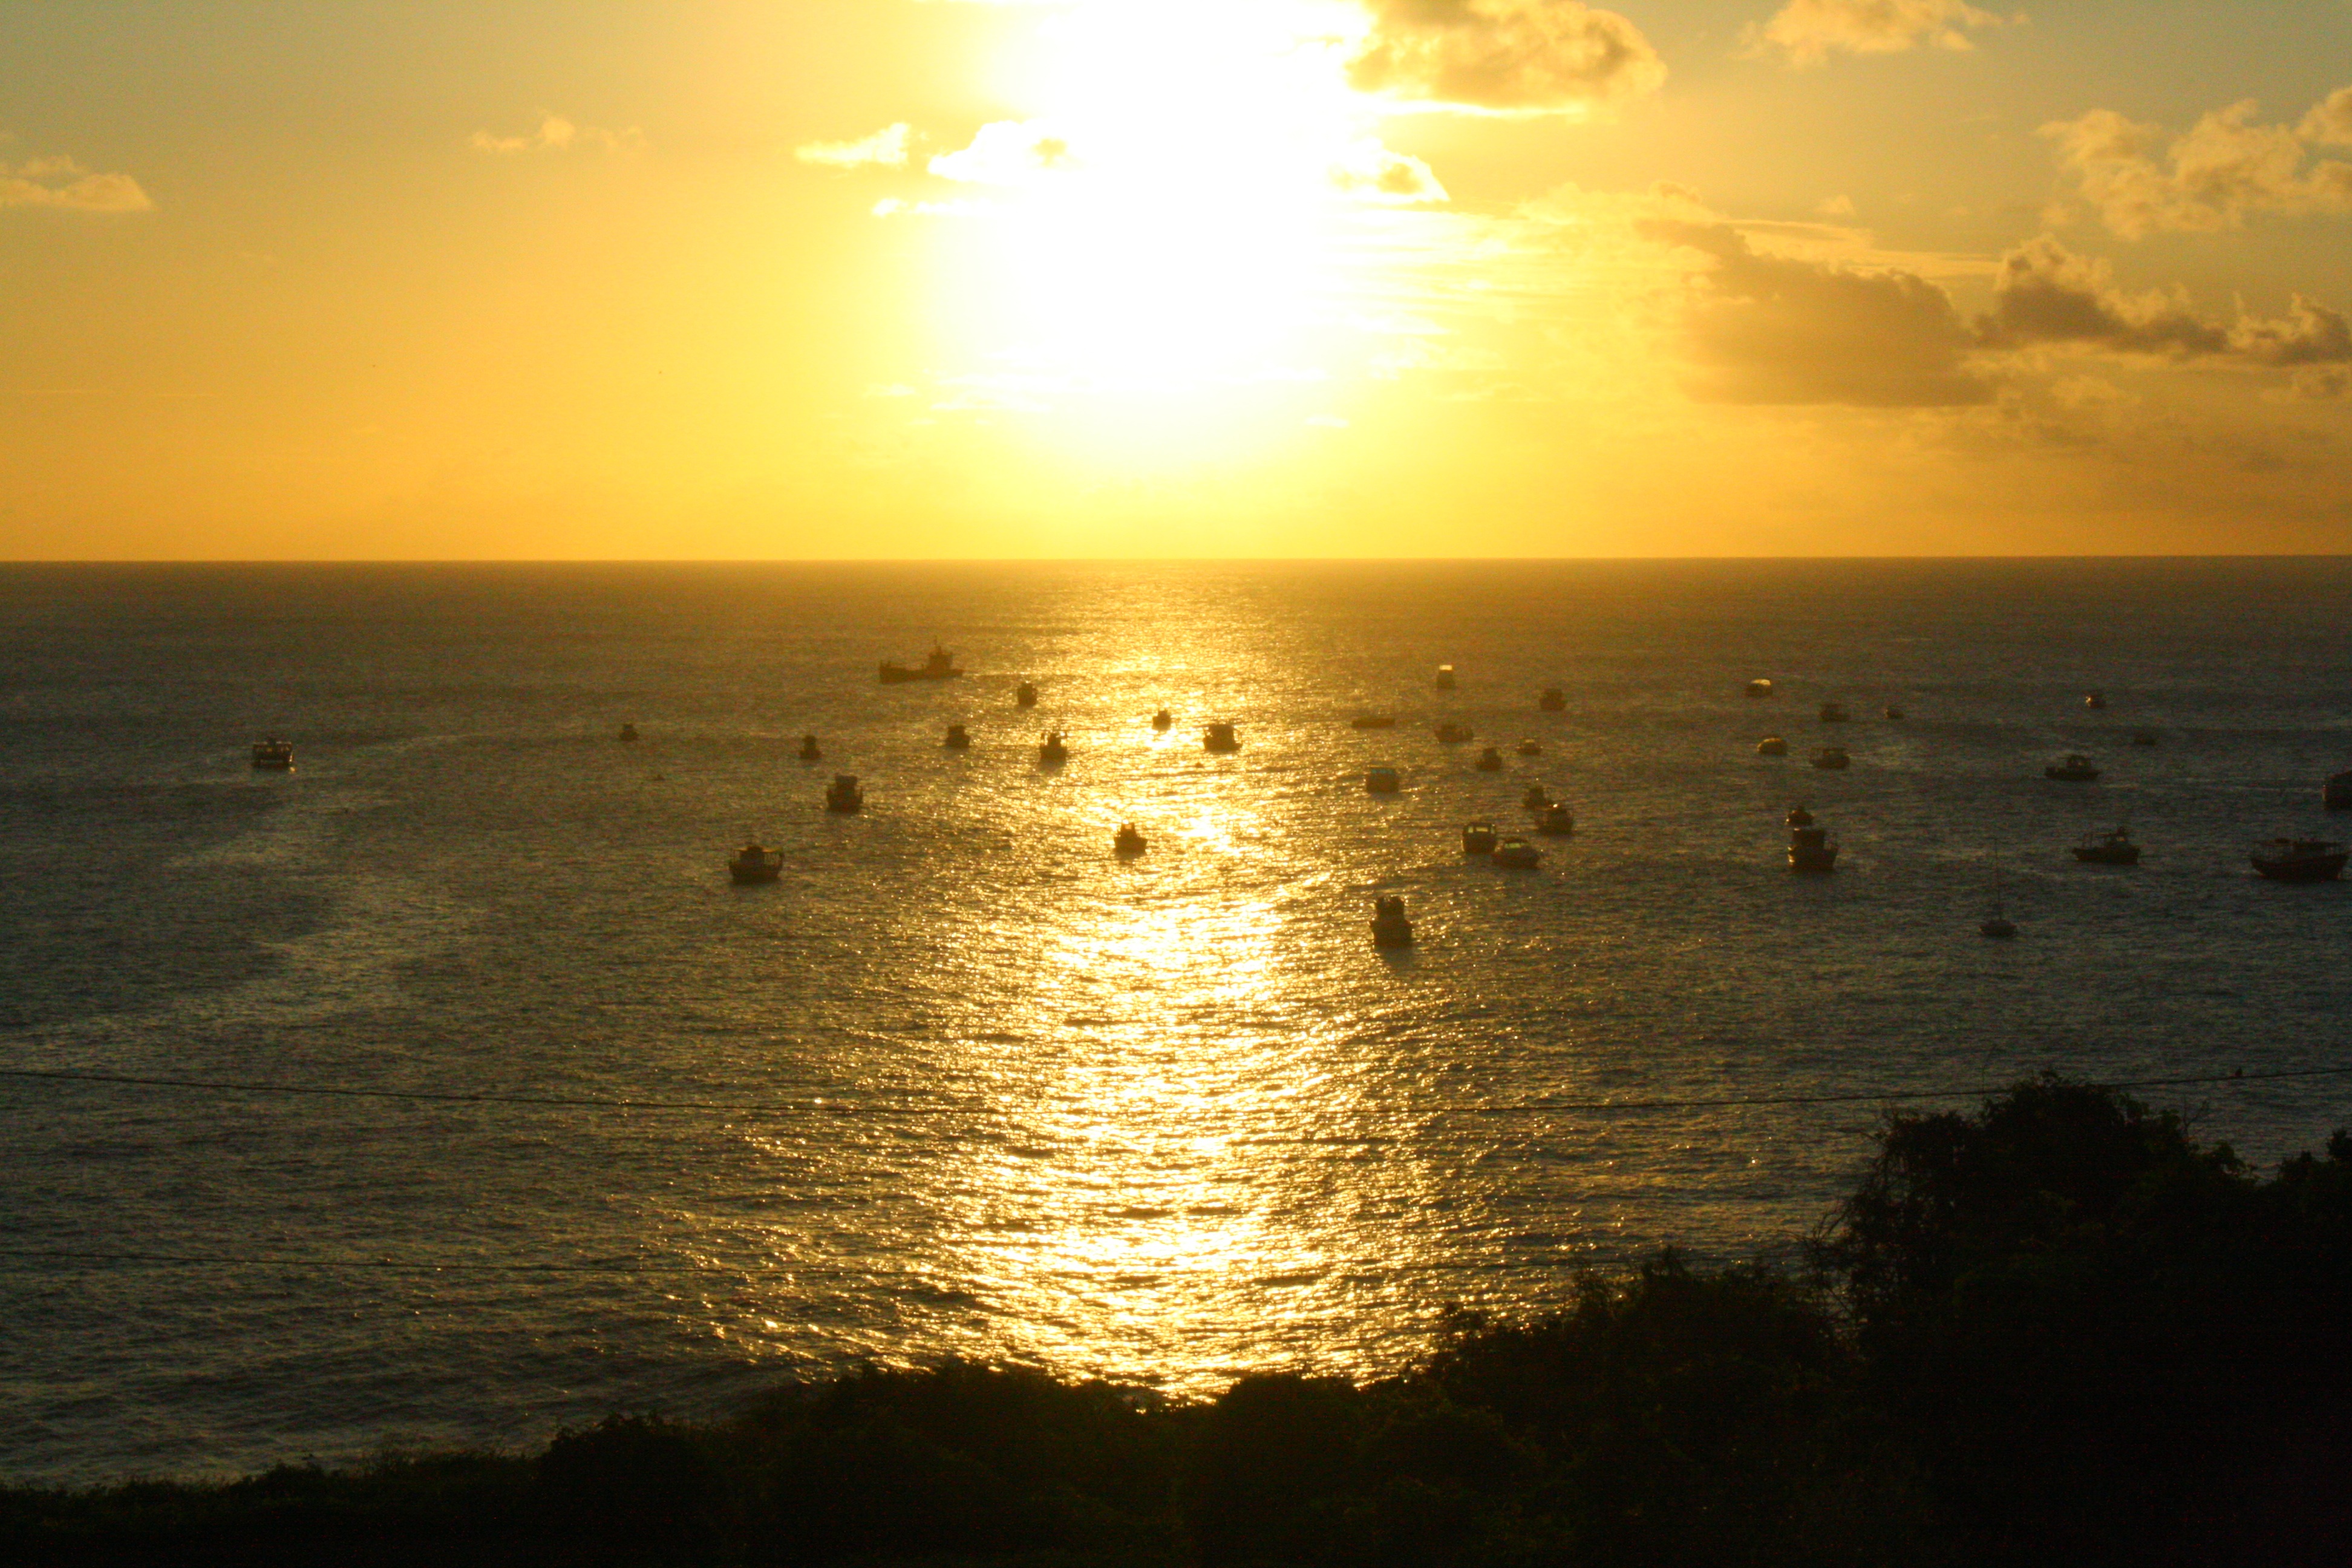
beach, sea, coast, ocean, horizon, sun, sunrise, sunset, sunlight, morning, shore, wave, dawn, dusk, evening, reflection, afterglow, wind wave